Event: Nepal Earthquake
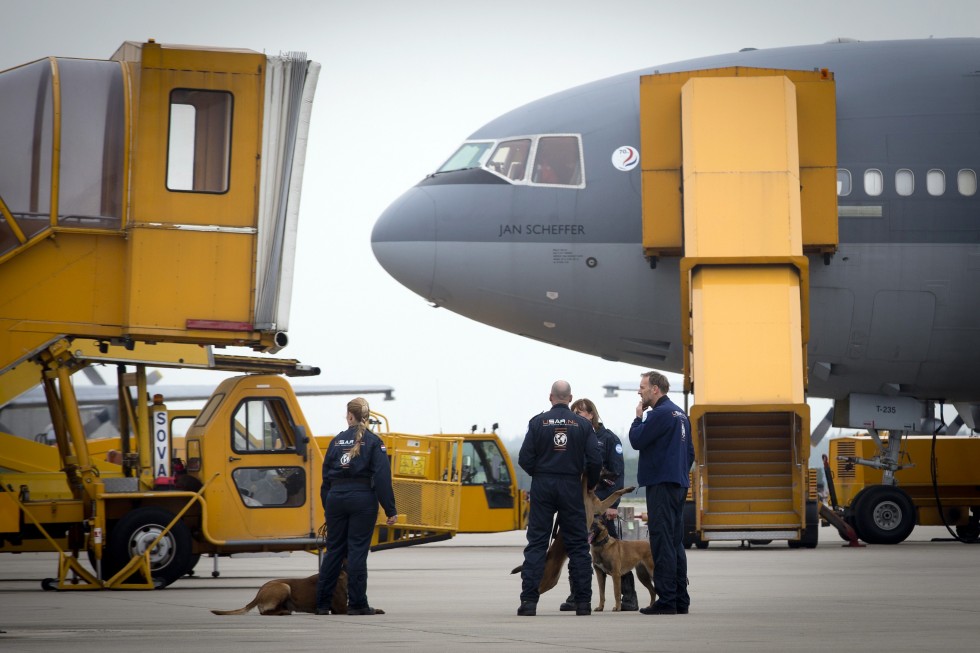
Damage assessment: no_damage